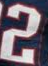
Number: 2